Olhão Garden

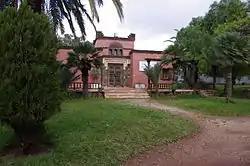
Main entrance to Olhão Garden

Olhão Garden is a park in New Talborj in the city of Agadir, Morocco. It was inaugurated on 2 March 1992 during the celebration of the Throne Day. It is named after Olhão, a coastal city in southern Portugal that is twinned with Agadir.